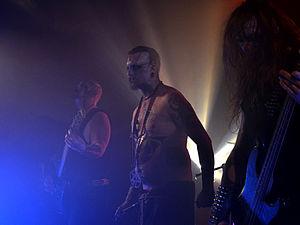
Horna au Sequane Fest à Blamont, le 19 Avril 2014.